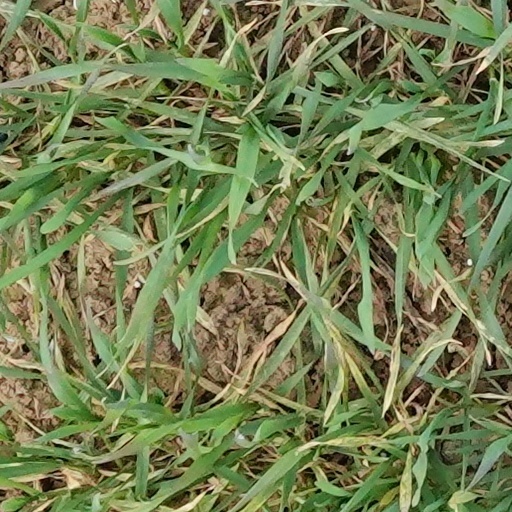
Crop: wheat